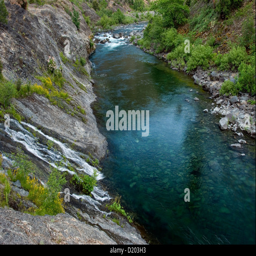
stream pouring into geographical feature category